One North End Avenue

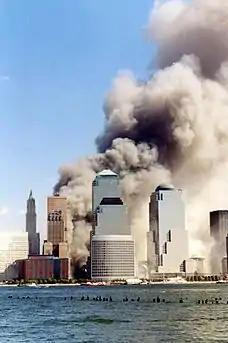
One North End Avenue immediately after the collapse of the World Trade Center

The New York Mercantile Exchange relocated from 4 World Trade Center to One North End Avenue in 1997, after the directors of the exchange had considered moving to New Jersey for several years. Following the September 11 attacks in 2001, the building suffered minor damage. After 9/11, four American flags were affixed to the top corners of the building.